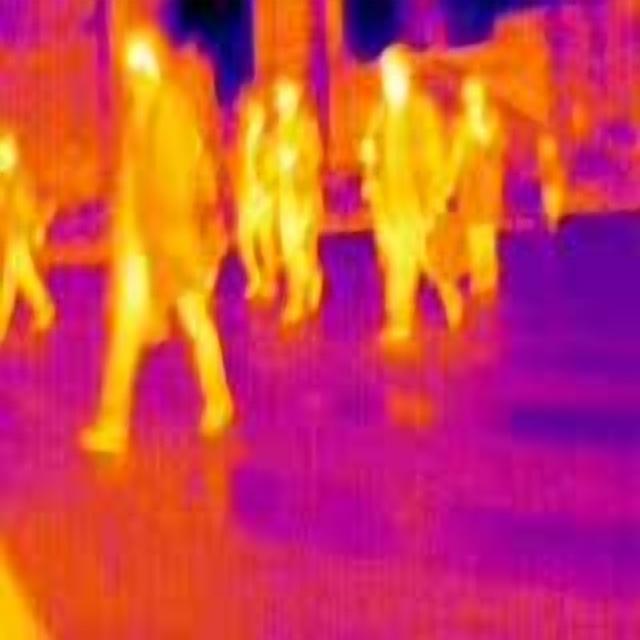
Detected objects:
label: person
label: person
label: person
label: person
label: person
label: person
label: person